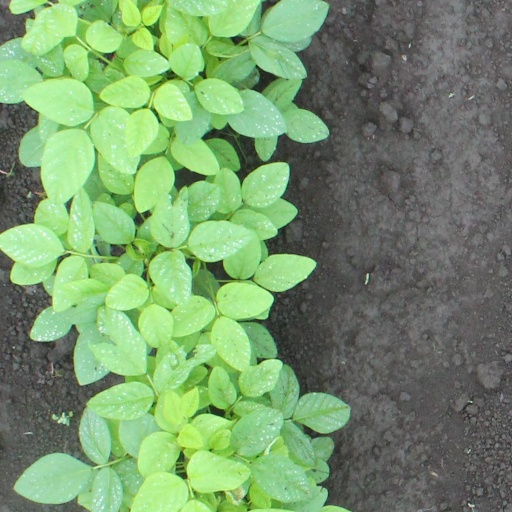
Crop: soybean